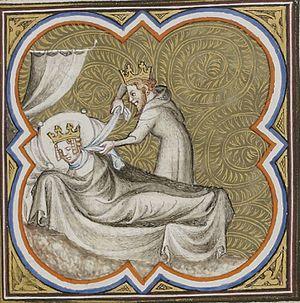
Galswinthe ou Galeswinthe, née vers 545 et morte en 568, est une princesse wisigothe devenue reine des Francs par son mariage avec le roi de Neustrie Chilpéric Iᵉʳ.
Chilpéric Iᵉʳ, né entre 525 et 534, mort entre le 20 et le 28 septembre 584 à Chelles, est un souverain franc de la dynastie des Mérovingiens. Petit-fils de Clovis et fils de Clotaire Iᵉʳ, il est roi de Soissons de 561 à 584.
La reine de France est l'épouse du roi de France.